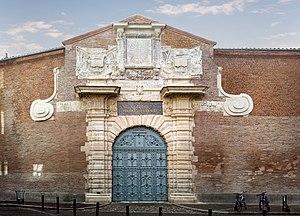
Au XVIᵉ siècle, la Renaissance, qui prônait le retour aux modèles de l'Antiquité romaine, se diffusa en Europe depuis l'Italie par le biais notamment de traités et gravures se référant au traité De Architectura de Vitruve, théoricien romain de l'architecture antique. Chaque foyer d'érudition et de création réinterpréta ces nouvelles références selon ses traditions locales.
Le lycée Pierre-de-Fermat est un établissement d'enseignement secondaire et supérieur, situé parvis des Jacobins à Toulouse à proximité immédiate de la place du Capitole ; il occupe un espace considérable dans le centre-ville dont l'hôtel de Bernuy. Il est attenant au cloître et à l'église des Jacobins.
Mention particulière est un téléfilm dramatique français réalisé en deux parties par Christophe Campos, diffusé en 2017, inspiré de faits réels concernant Yasmine Berraoui, qui a obtenu un baccalauréat scientifique avec mention en 2014. Il est soutenu par l'Unesco et par le ministère des Solidarités et de la Santé.